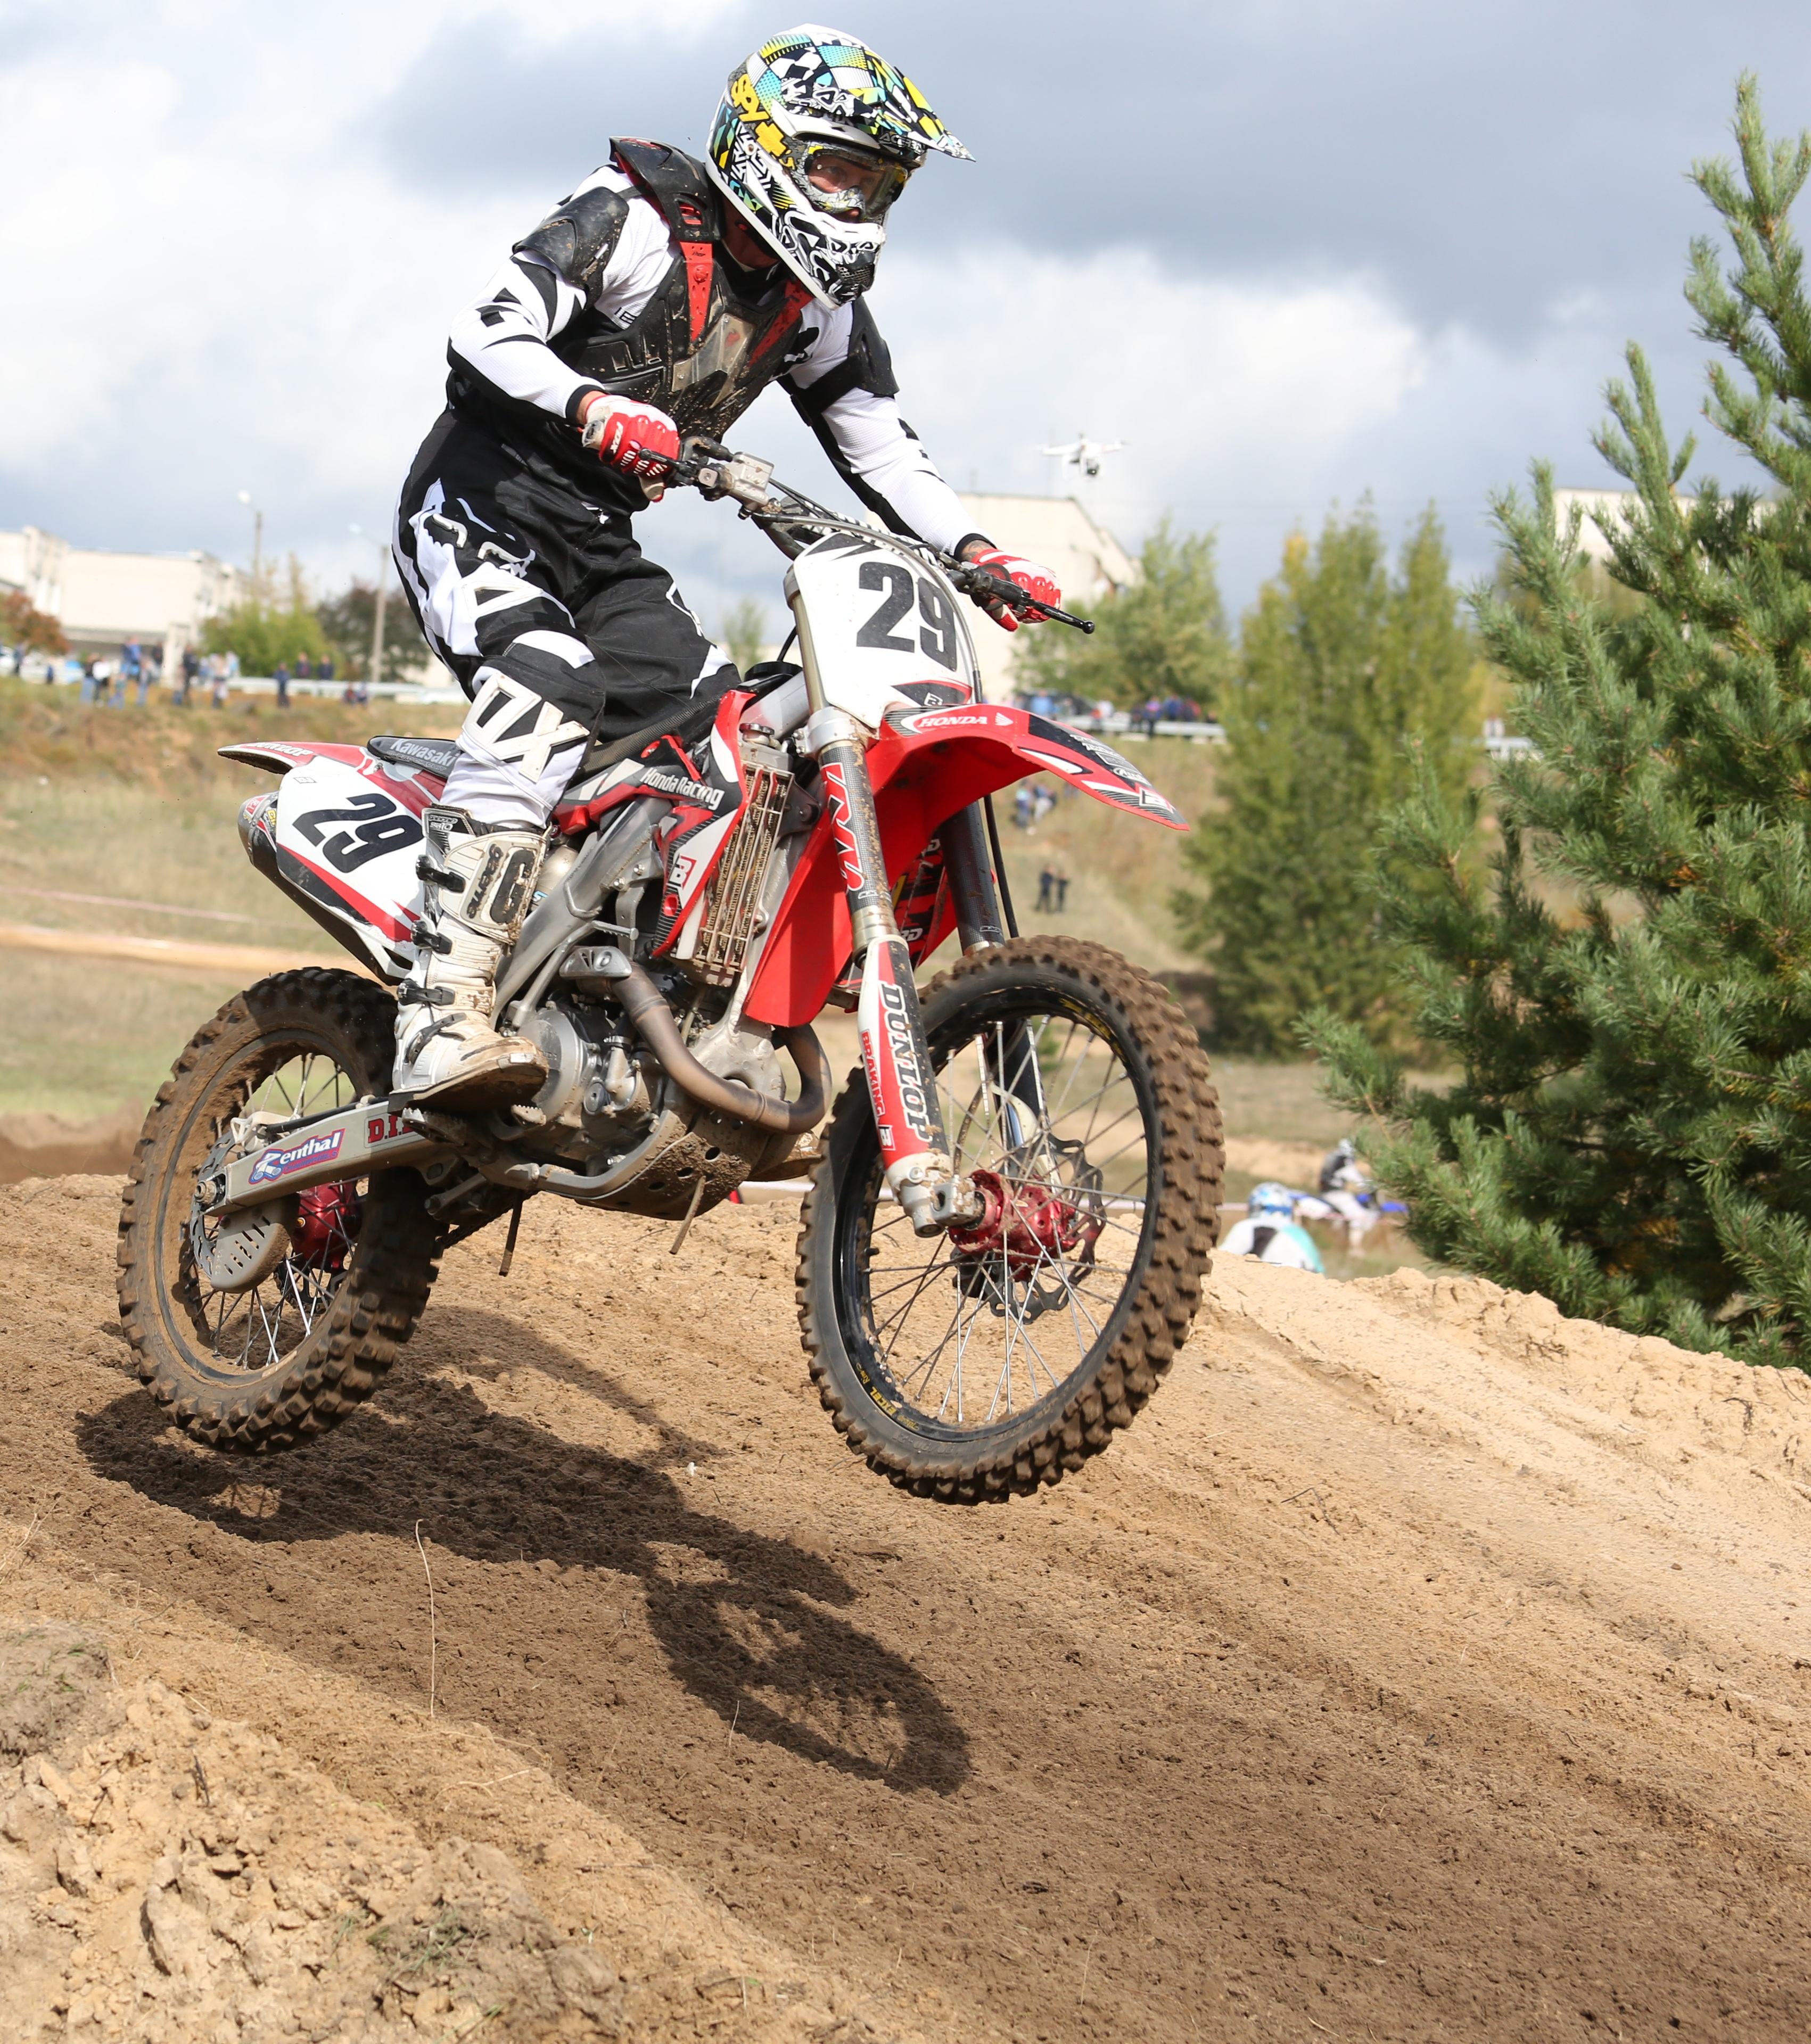
vehicle, motocross, extreme, extreme sport, sports, racing, motorcycles, motorsport, enduro, freestyle motocross, motorcycling, motorcycle racing, downhill mountain biking, stunt performer, endurocross, dirt track racing, supermoto